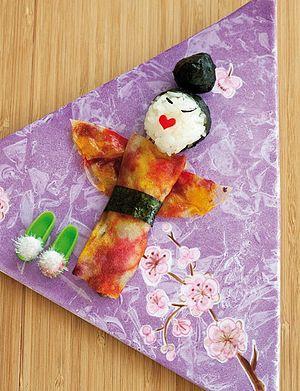
recette orginale japonaise ""komonos crepes"" de cuisine kawaii réalisée par Lucie Beluga ."
Kawaii, prononcé [kaɰaiꜜi], est un adjectif japonais signifiant principalement « mignon ». La culture et l'idée véhiculée par ce mot dépasse les limites de l'archipel japonais pour s'étendre à de nombreux pays, entraînant plus ou moins une déformation d'usage, une mauvaise compréhension de la culture japonaise et/ou un phénomène culturel parfois différent de la réalité au Japon.